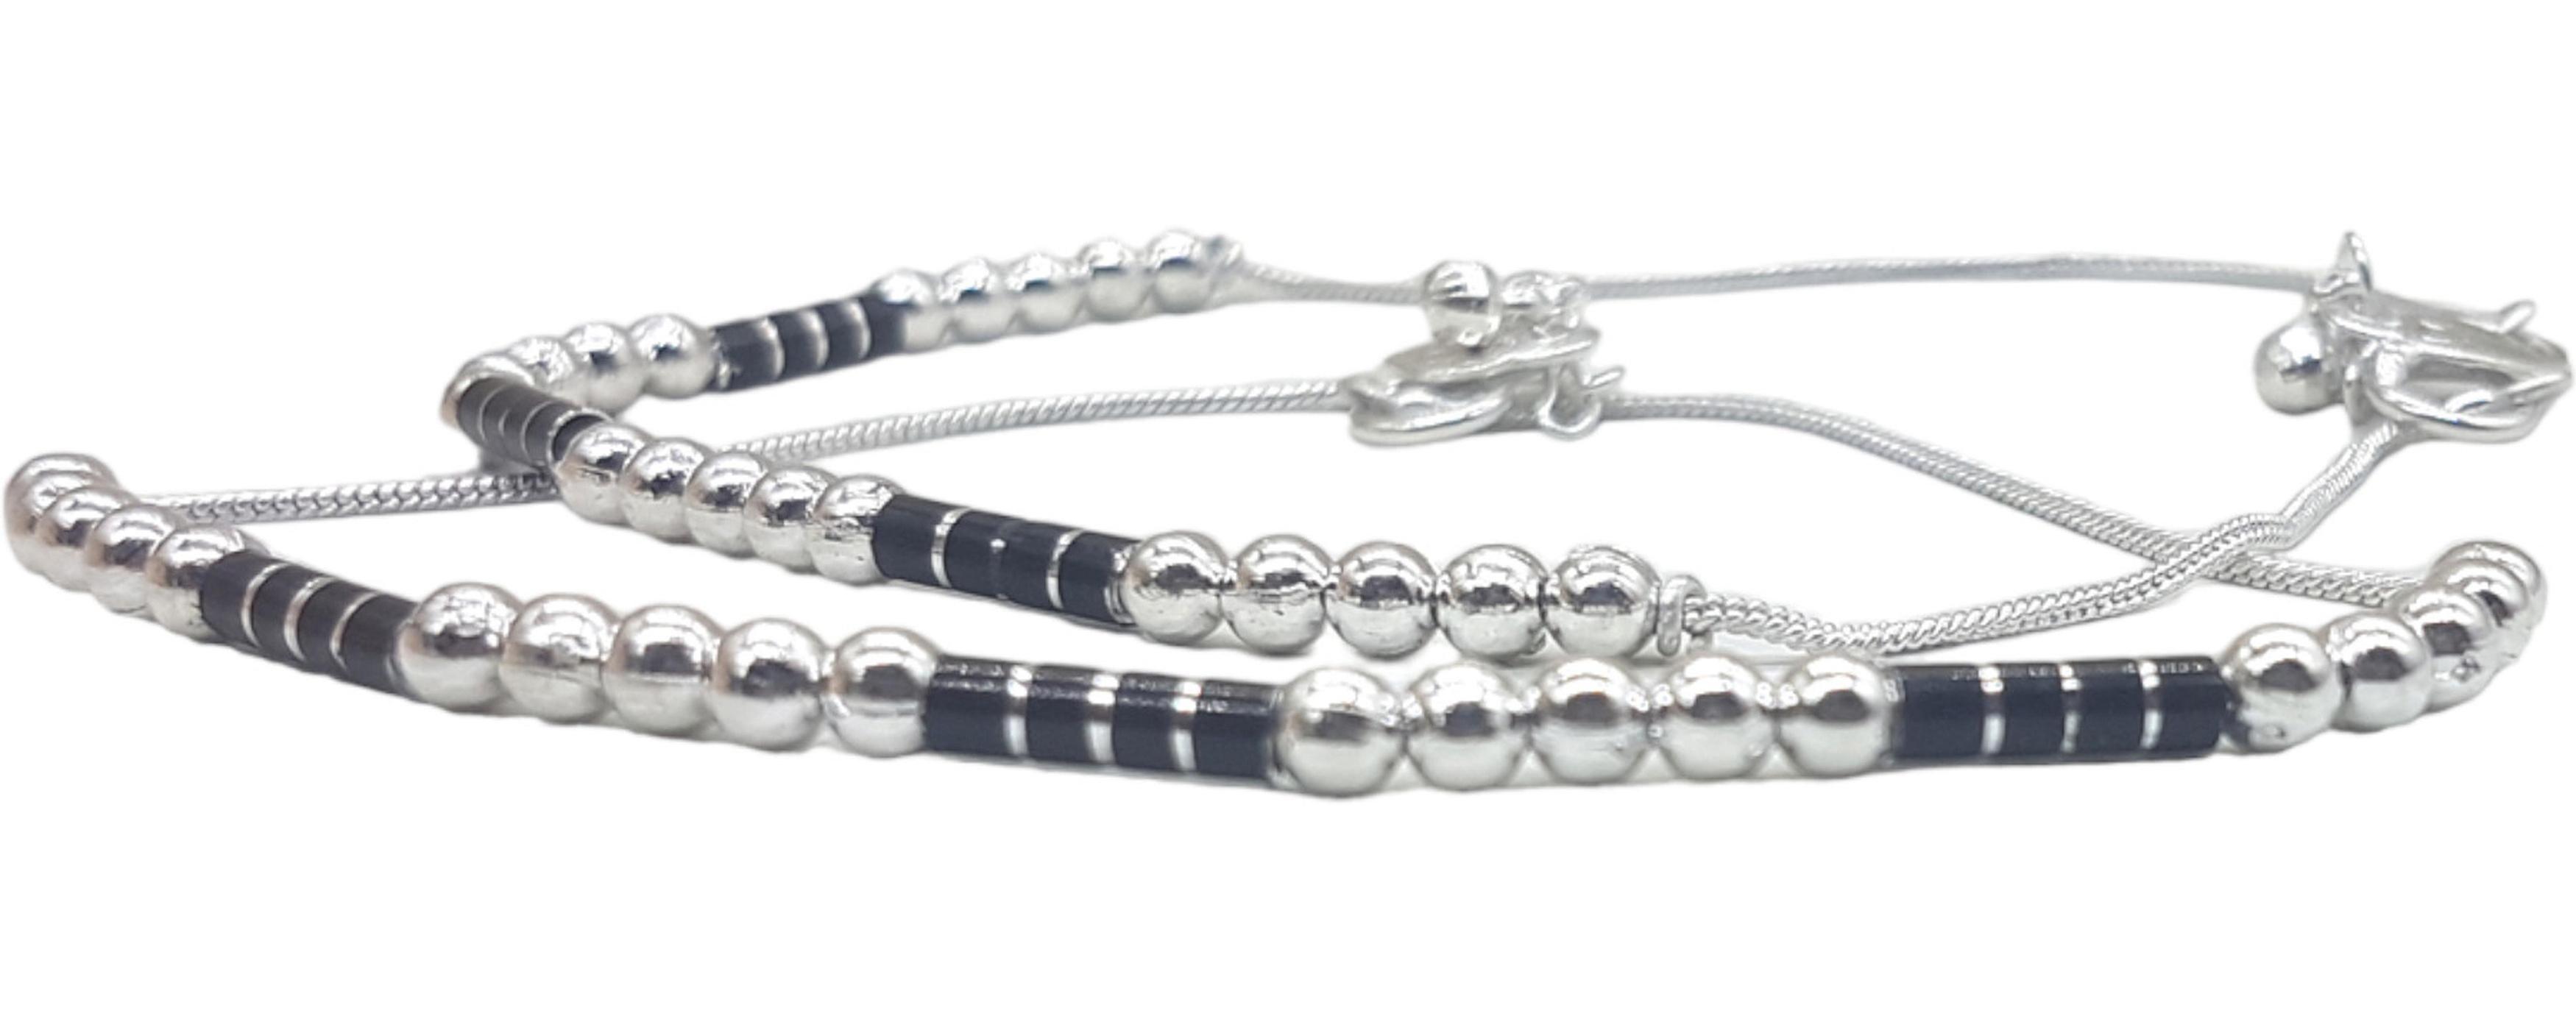
BR Ornaments A280 Alloy Anklet (Pack of 2)
Type: Anklet
Brand: BR Ornaments
Price: Rs. 269
 This silver anklet looks good with all indian outfitsor traditional outfits suitable girls and women of all ages. grab this pair of anklets, you will feel stylish ankle and shining silver anklet will make beautiful, you must buy the sns traders anklets you will never go wrong with the latest design, fancy anklets in silver jewellery.